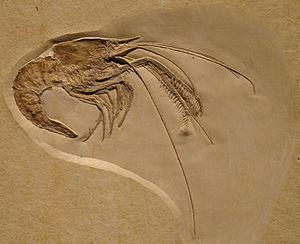
Les Penaeoidea sont une super-famille de crustacés décapodes dont les représentants ressemblent à des crevettes.
Les Dendrobranchiata sont un sous-ordre de crustacés décapodes dont les représentants ressemblent à des crevettes.